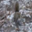
Label: squirrel